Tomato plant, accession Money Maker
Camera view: bottom (45 deg); turntable rotation: 330 degrees
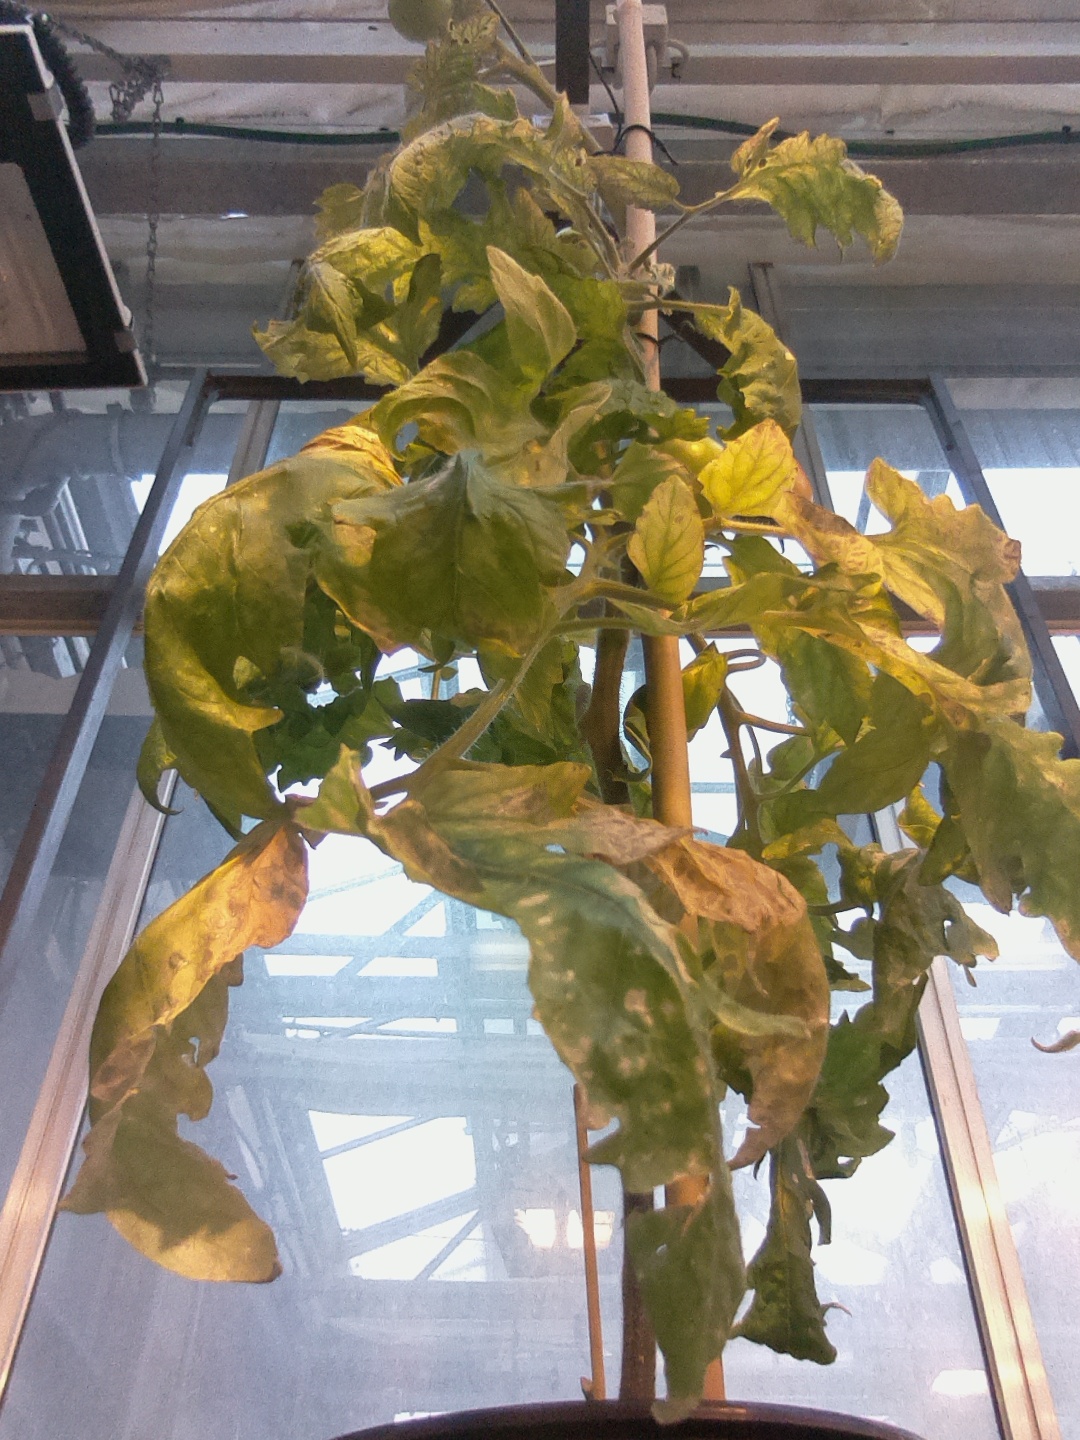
BBCH growth stage 80: fruits start showing typical ripe color (orange -> red)